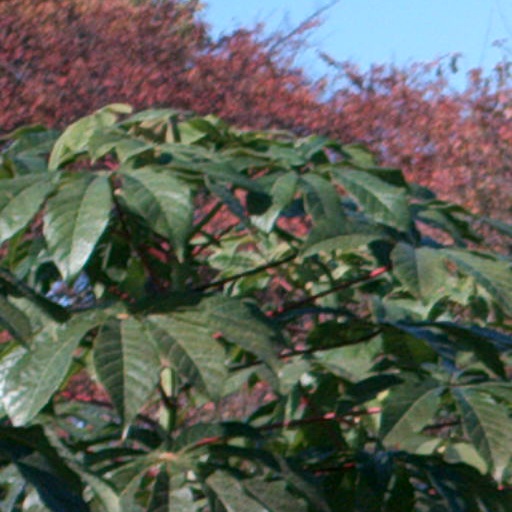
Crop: cassava